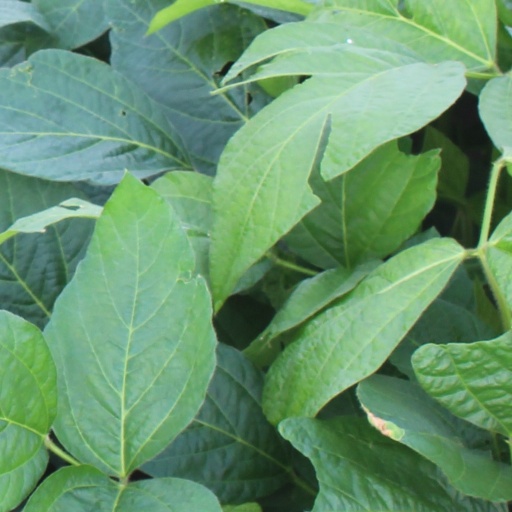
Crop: soybean